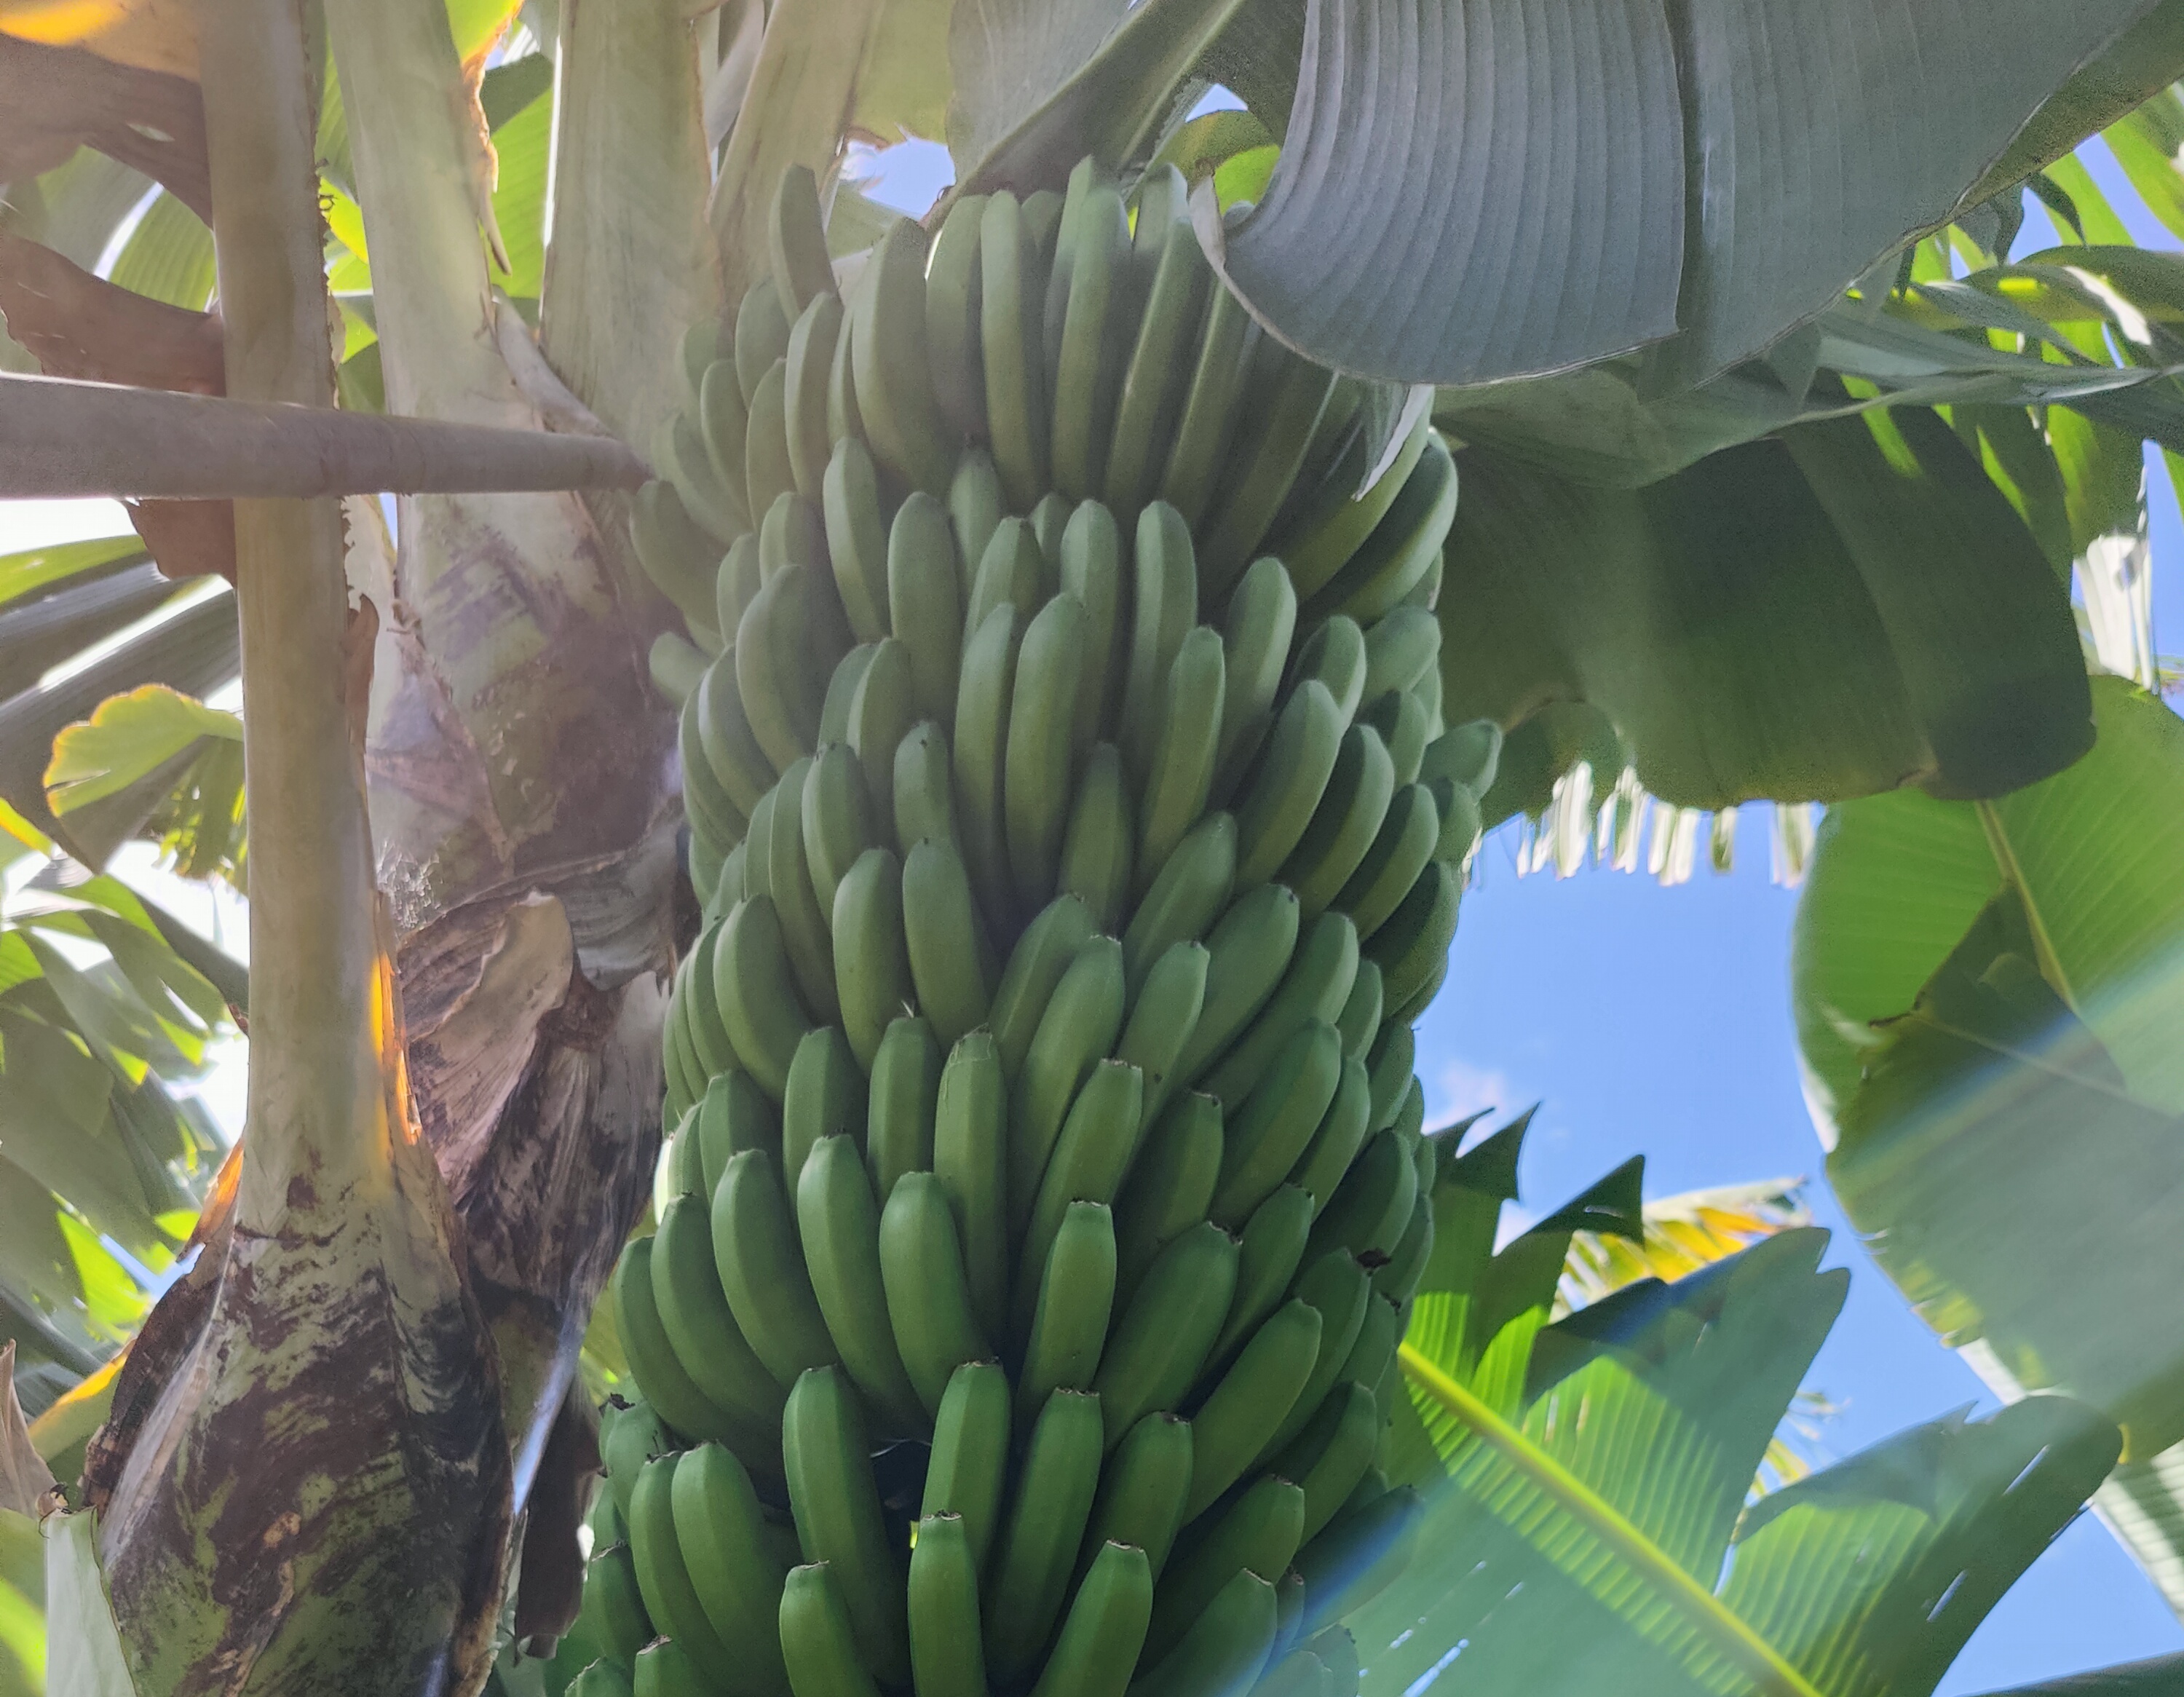
Label: Keep